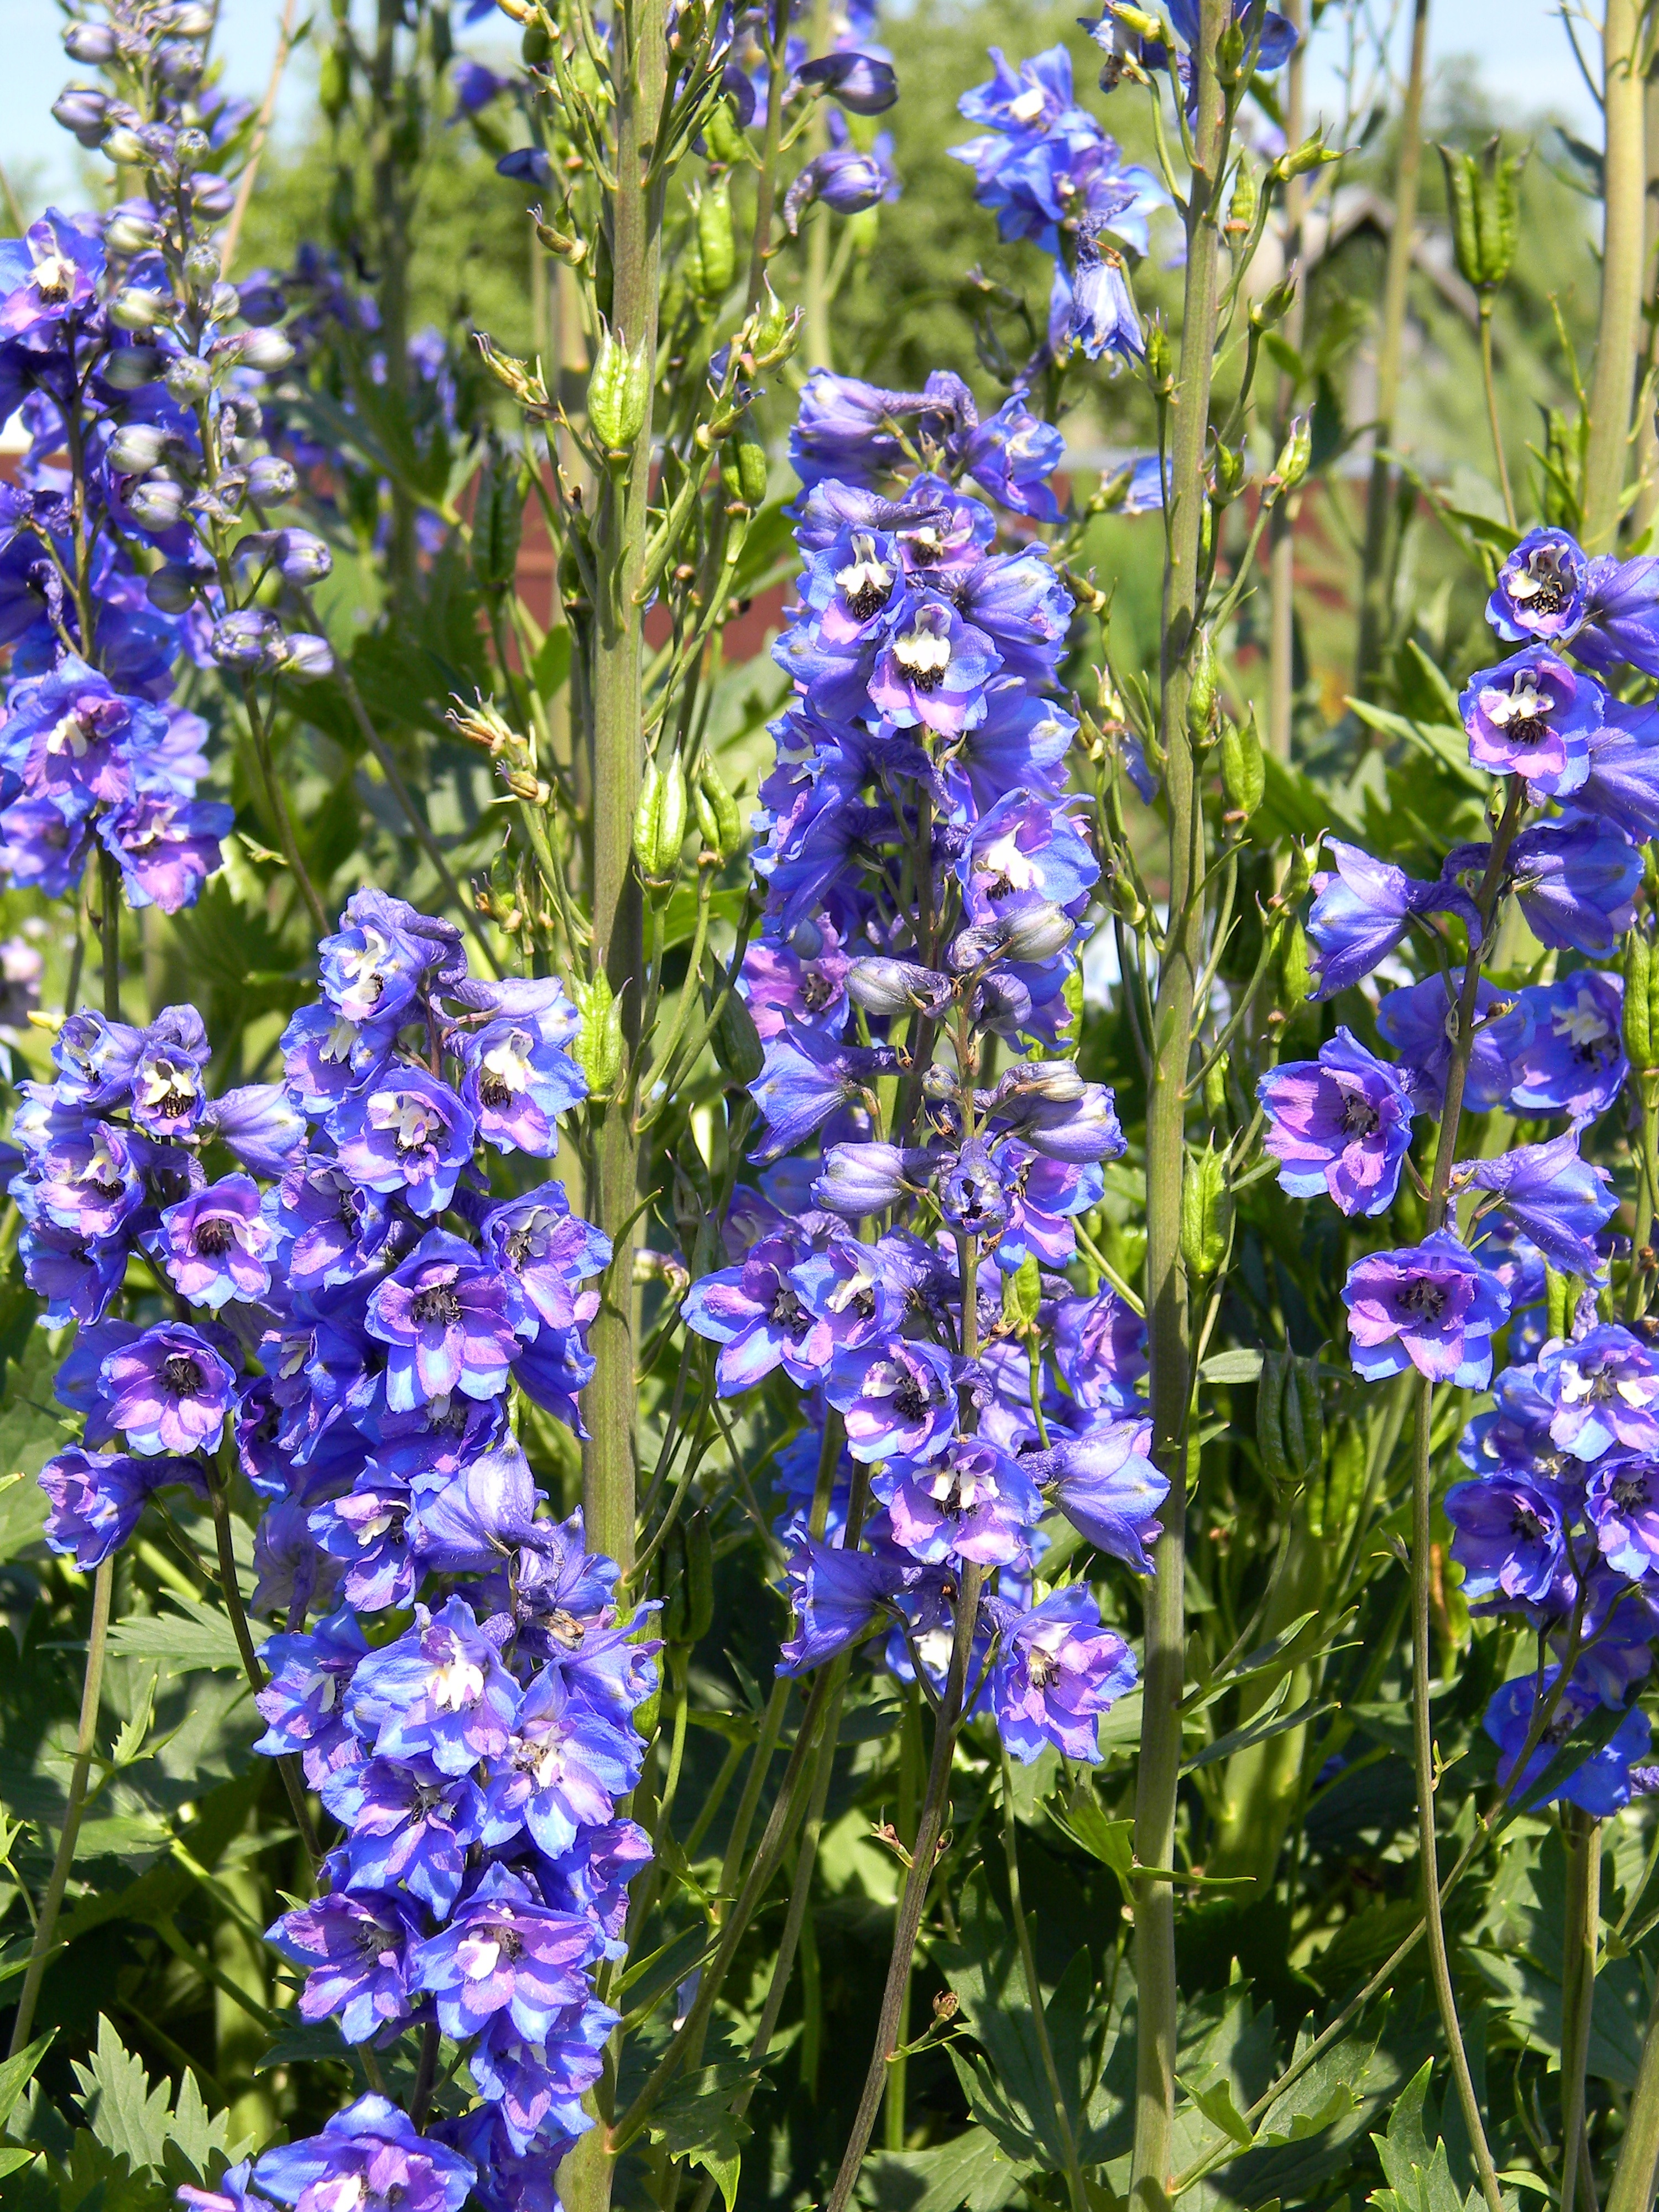
nature, plant, meadow, flower, bloom, summer, green, herb, blue, garden, closeup, wildflower, flowers, gardening, bright, summer flowers, garden flowers, greens, blue flowers, flowering plant, delphinium, bellflower family, annual plant, land plant, english lavender, hyssopus, purple delphinium